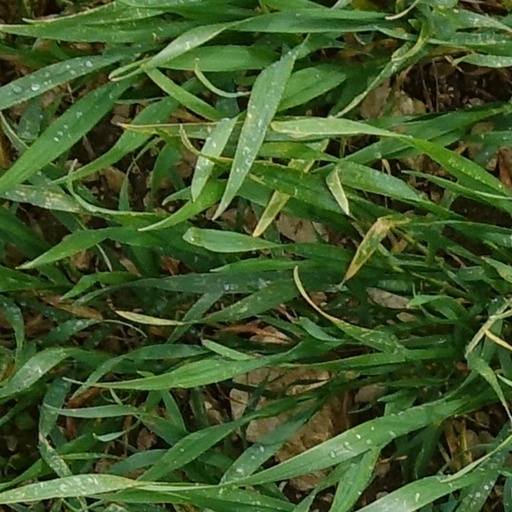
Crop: wheat